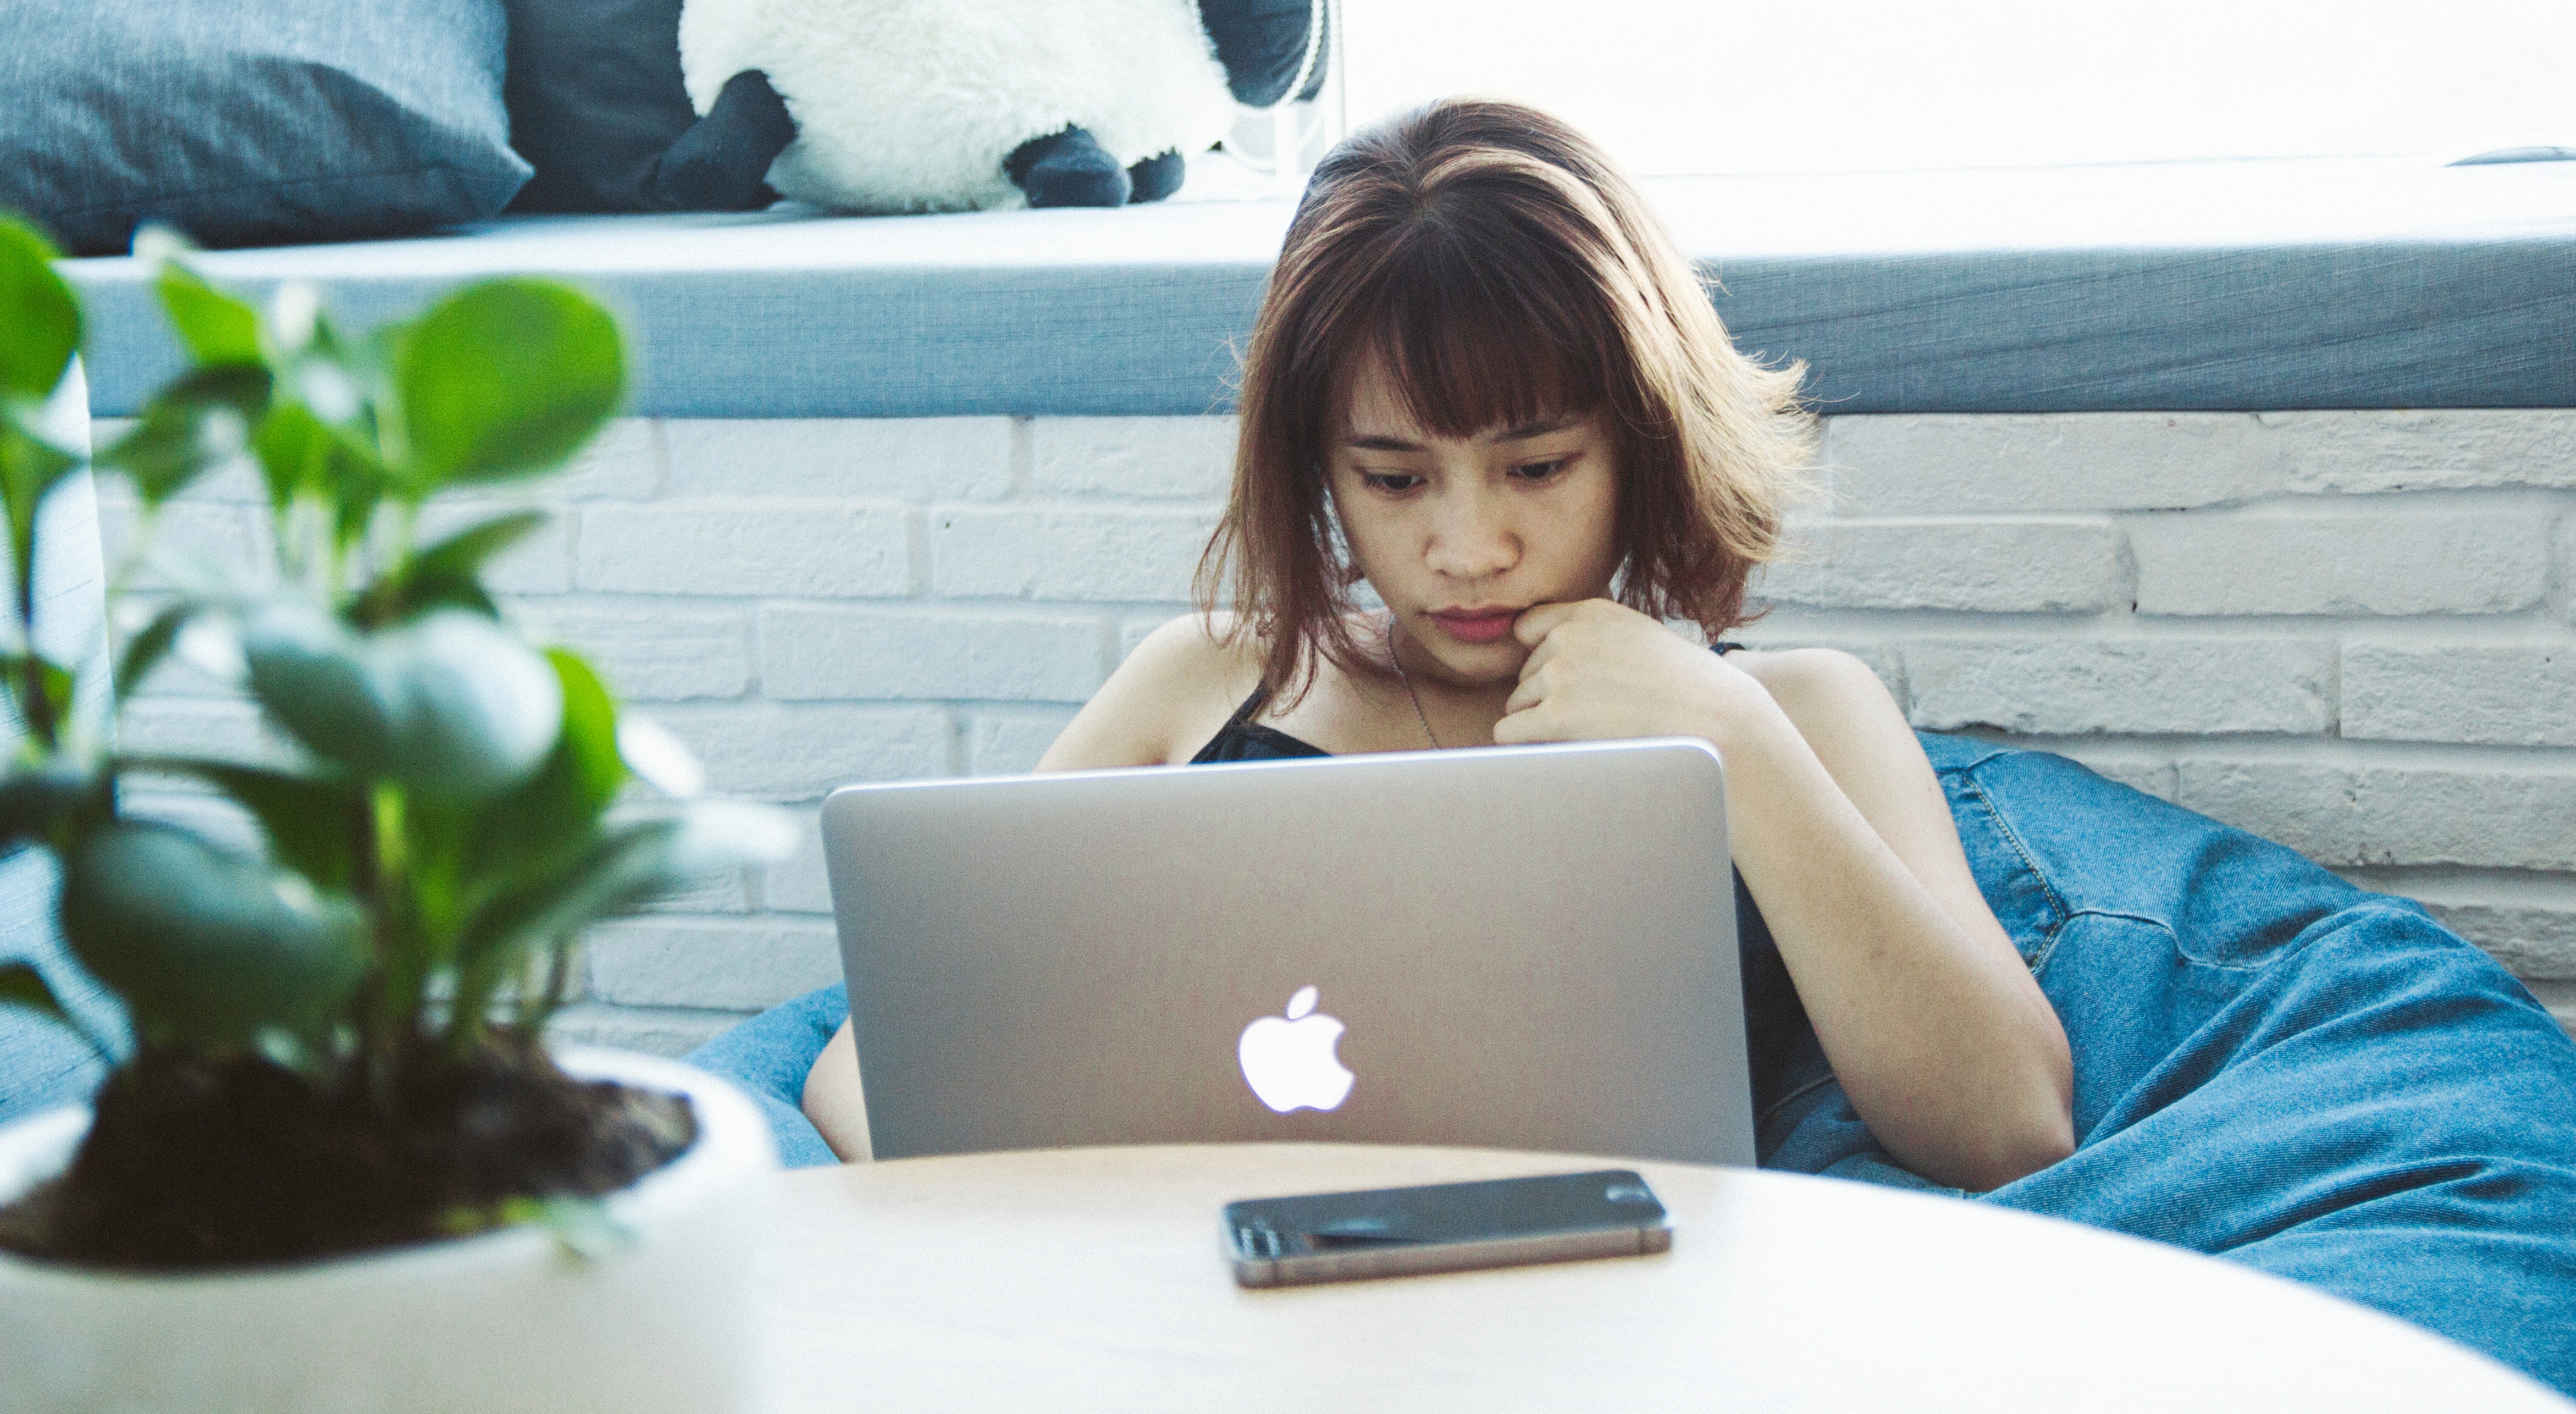
person, sitting, photo shoot, human positions